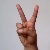
The image shows a hand gesture representing the letter 'V' in Indian Sign Language.